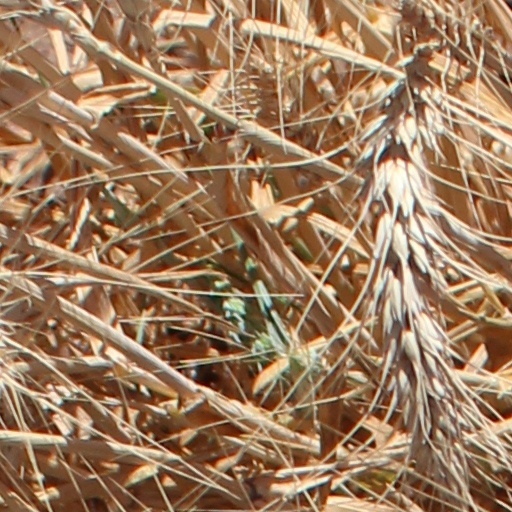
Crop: wheat